Ray LaMontagne

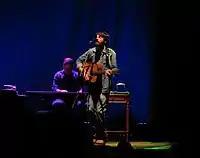
LaMontagne at The Sage Gateshead in 2009

The song "You Are the Best Thing" was featured in the movie "I Love You, Man" and in the television series "One Tree Hill". LaMontagne performed on "Saturday Night Live" in March 2009. The songs "Sarah" and "I Still Care For You" appeared on the television series "House". His song "Let It Be Me" was featured on the television series "Parenthood" and was included on the "Parenthood" soundtrack in 2010. It was also used in an episode entitled "JJ" from the sixth season of "Criminal Minds" and in the seventh episode from season one of "Fringe" titled "In Which We Meet Mr. Jones".